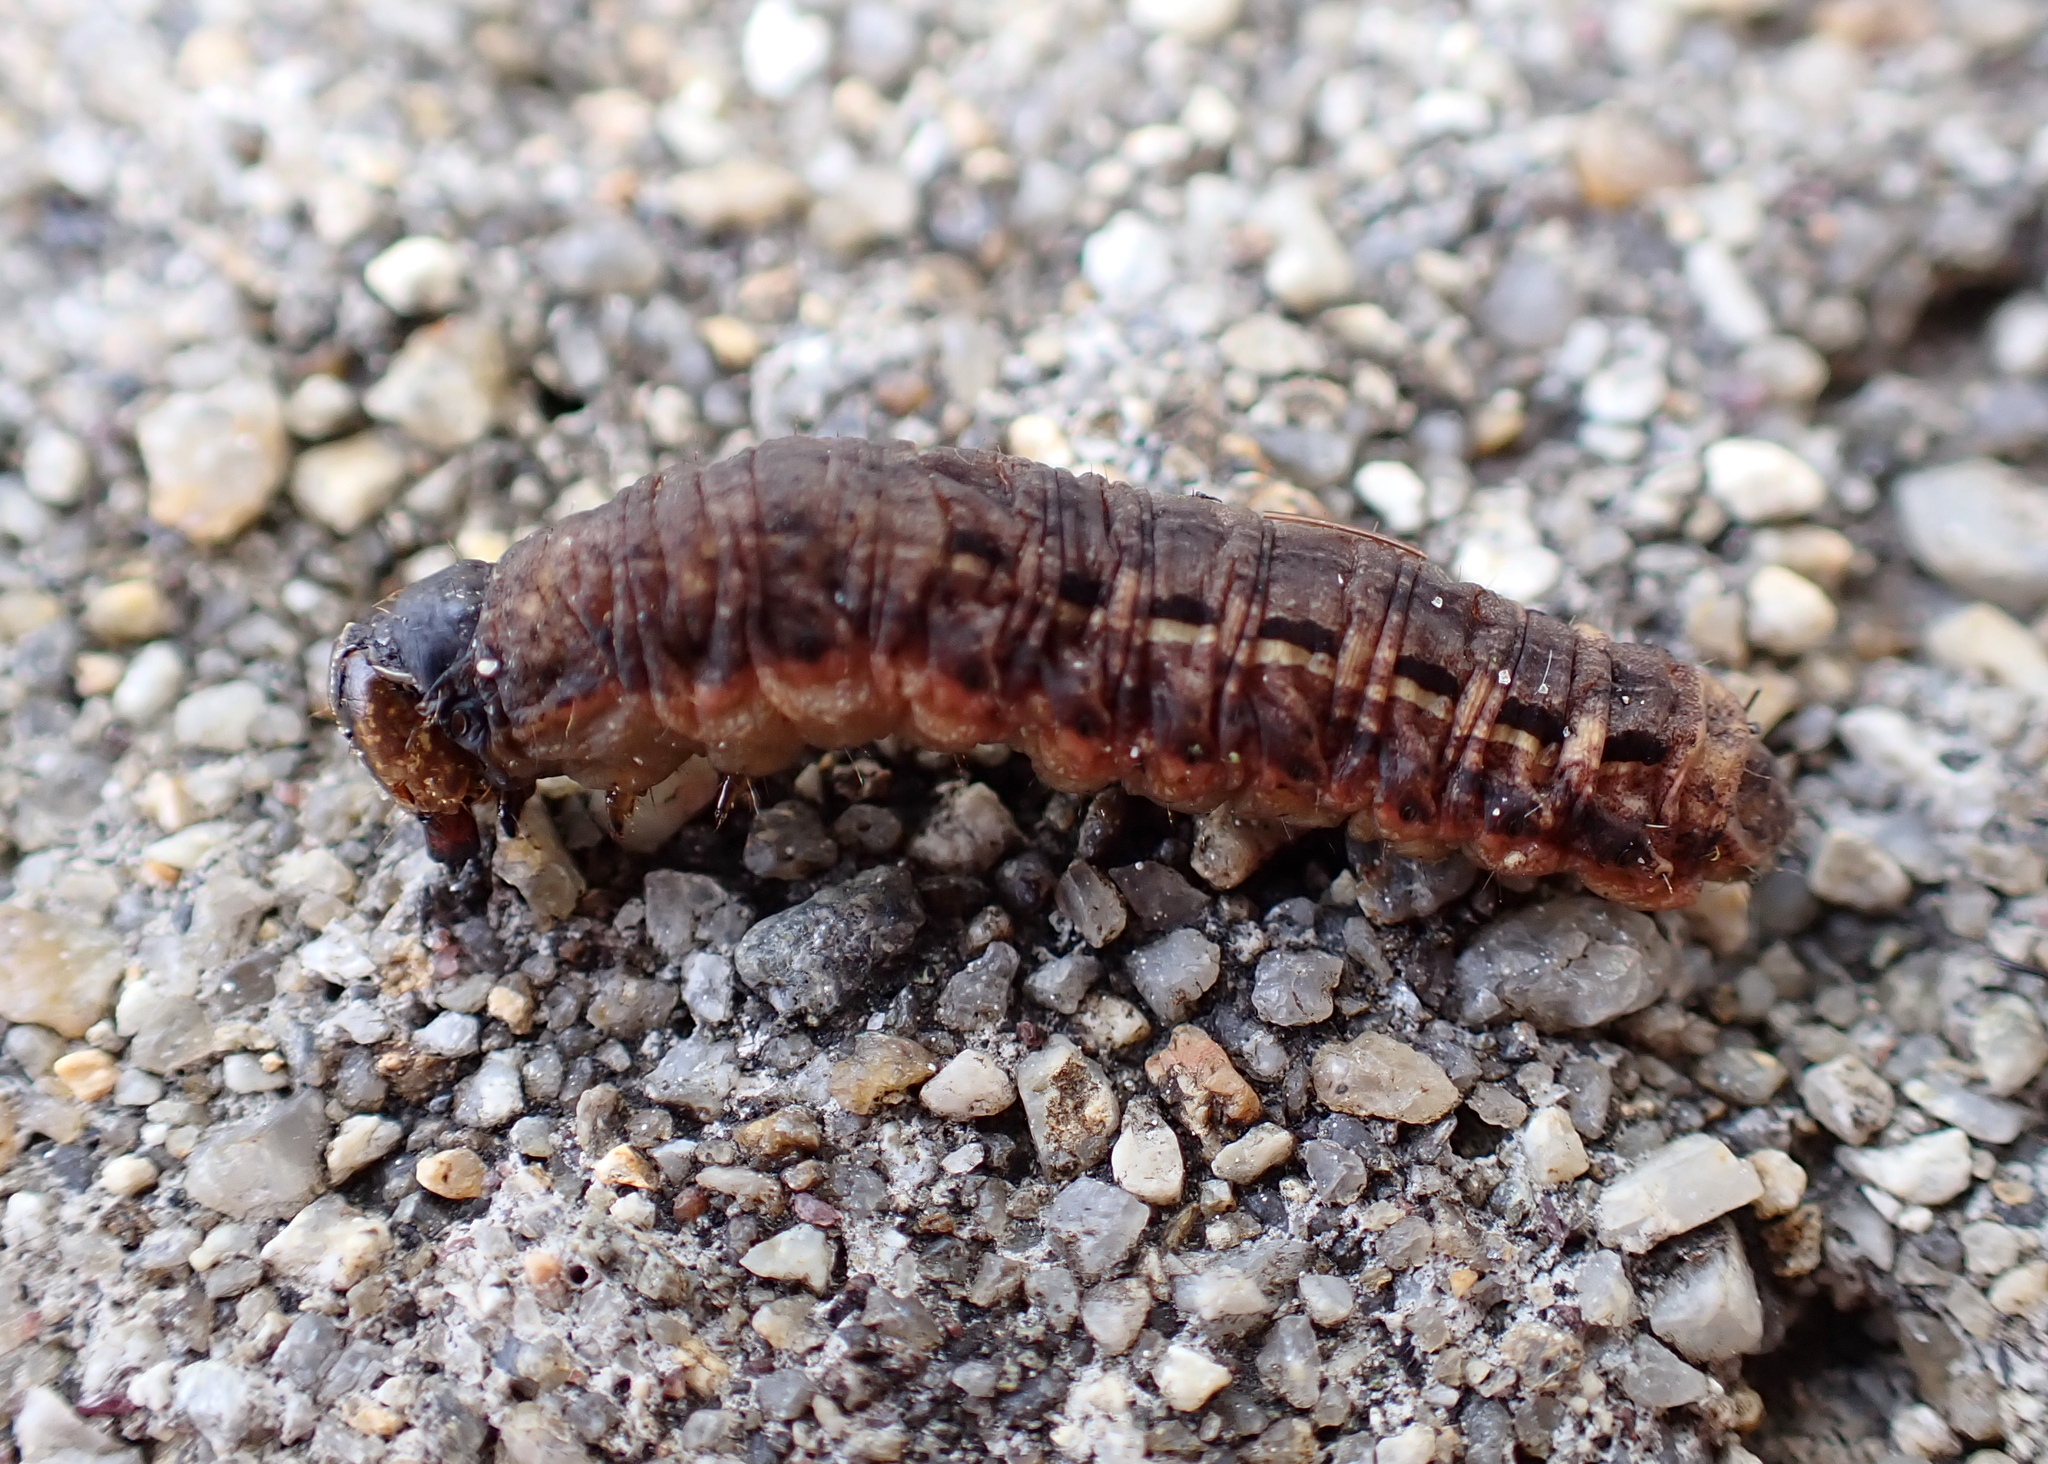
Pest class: cutworms